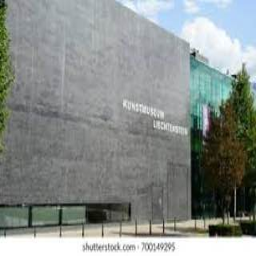
Kunstmuseum Liechtenstein